Dirndl

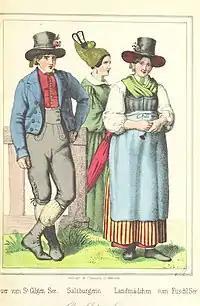
Young woman in dirndl from Salzburg region (right) and farmer's wife wearing goldhaube (centre), 1847

In spring, the front of the bodice is sometimes decorated with a corsage of fresh flowers. Other popular accessories include waistcoats, silk aprons and vibrantly coloured, hand-printed silk scarves (the latter especially in the Austrian Ausseerland). In colder weather, long-sleeved woollen jackets are worn, as are knitted woollen shawls.